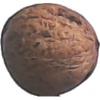
Label: Walnut 1